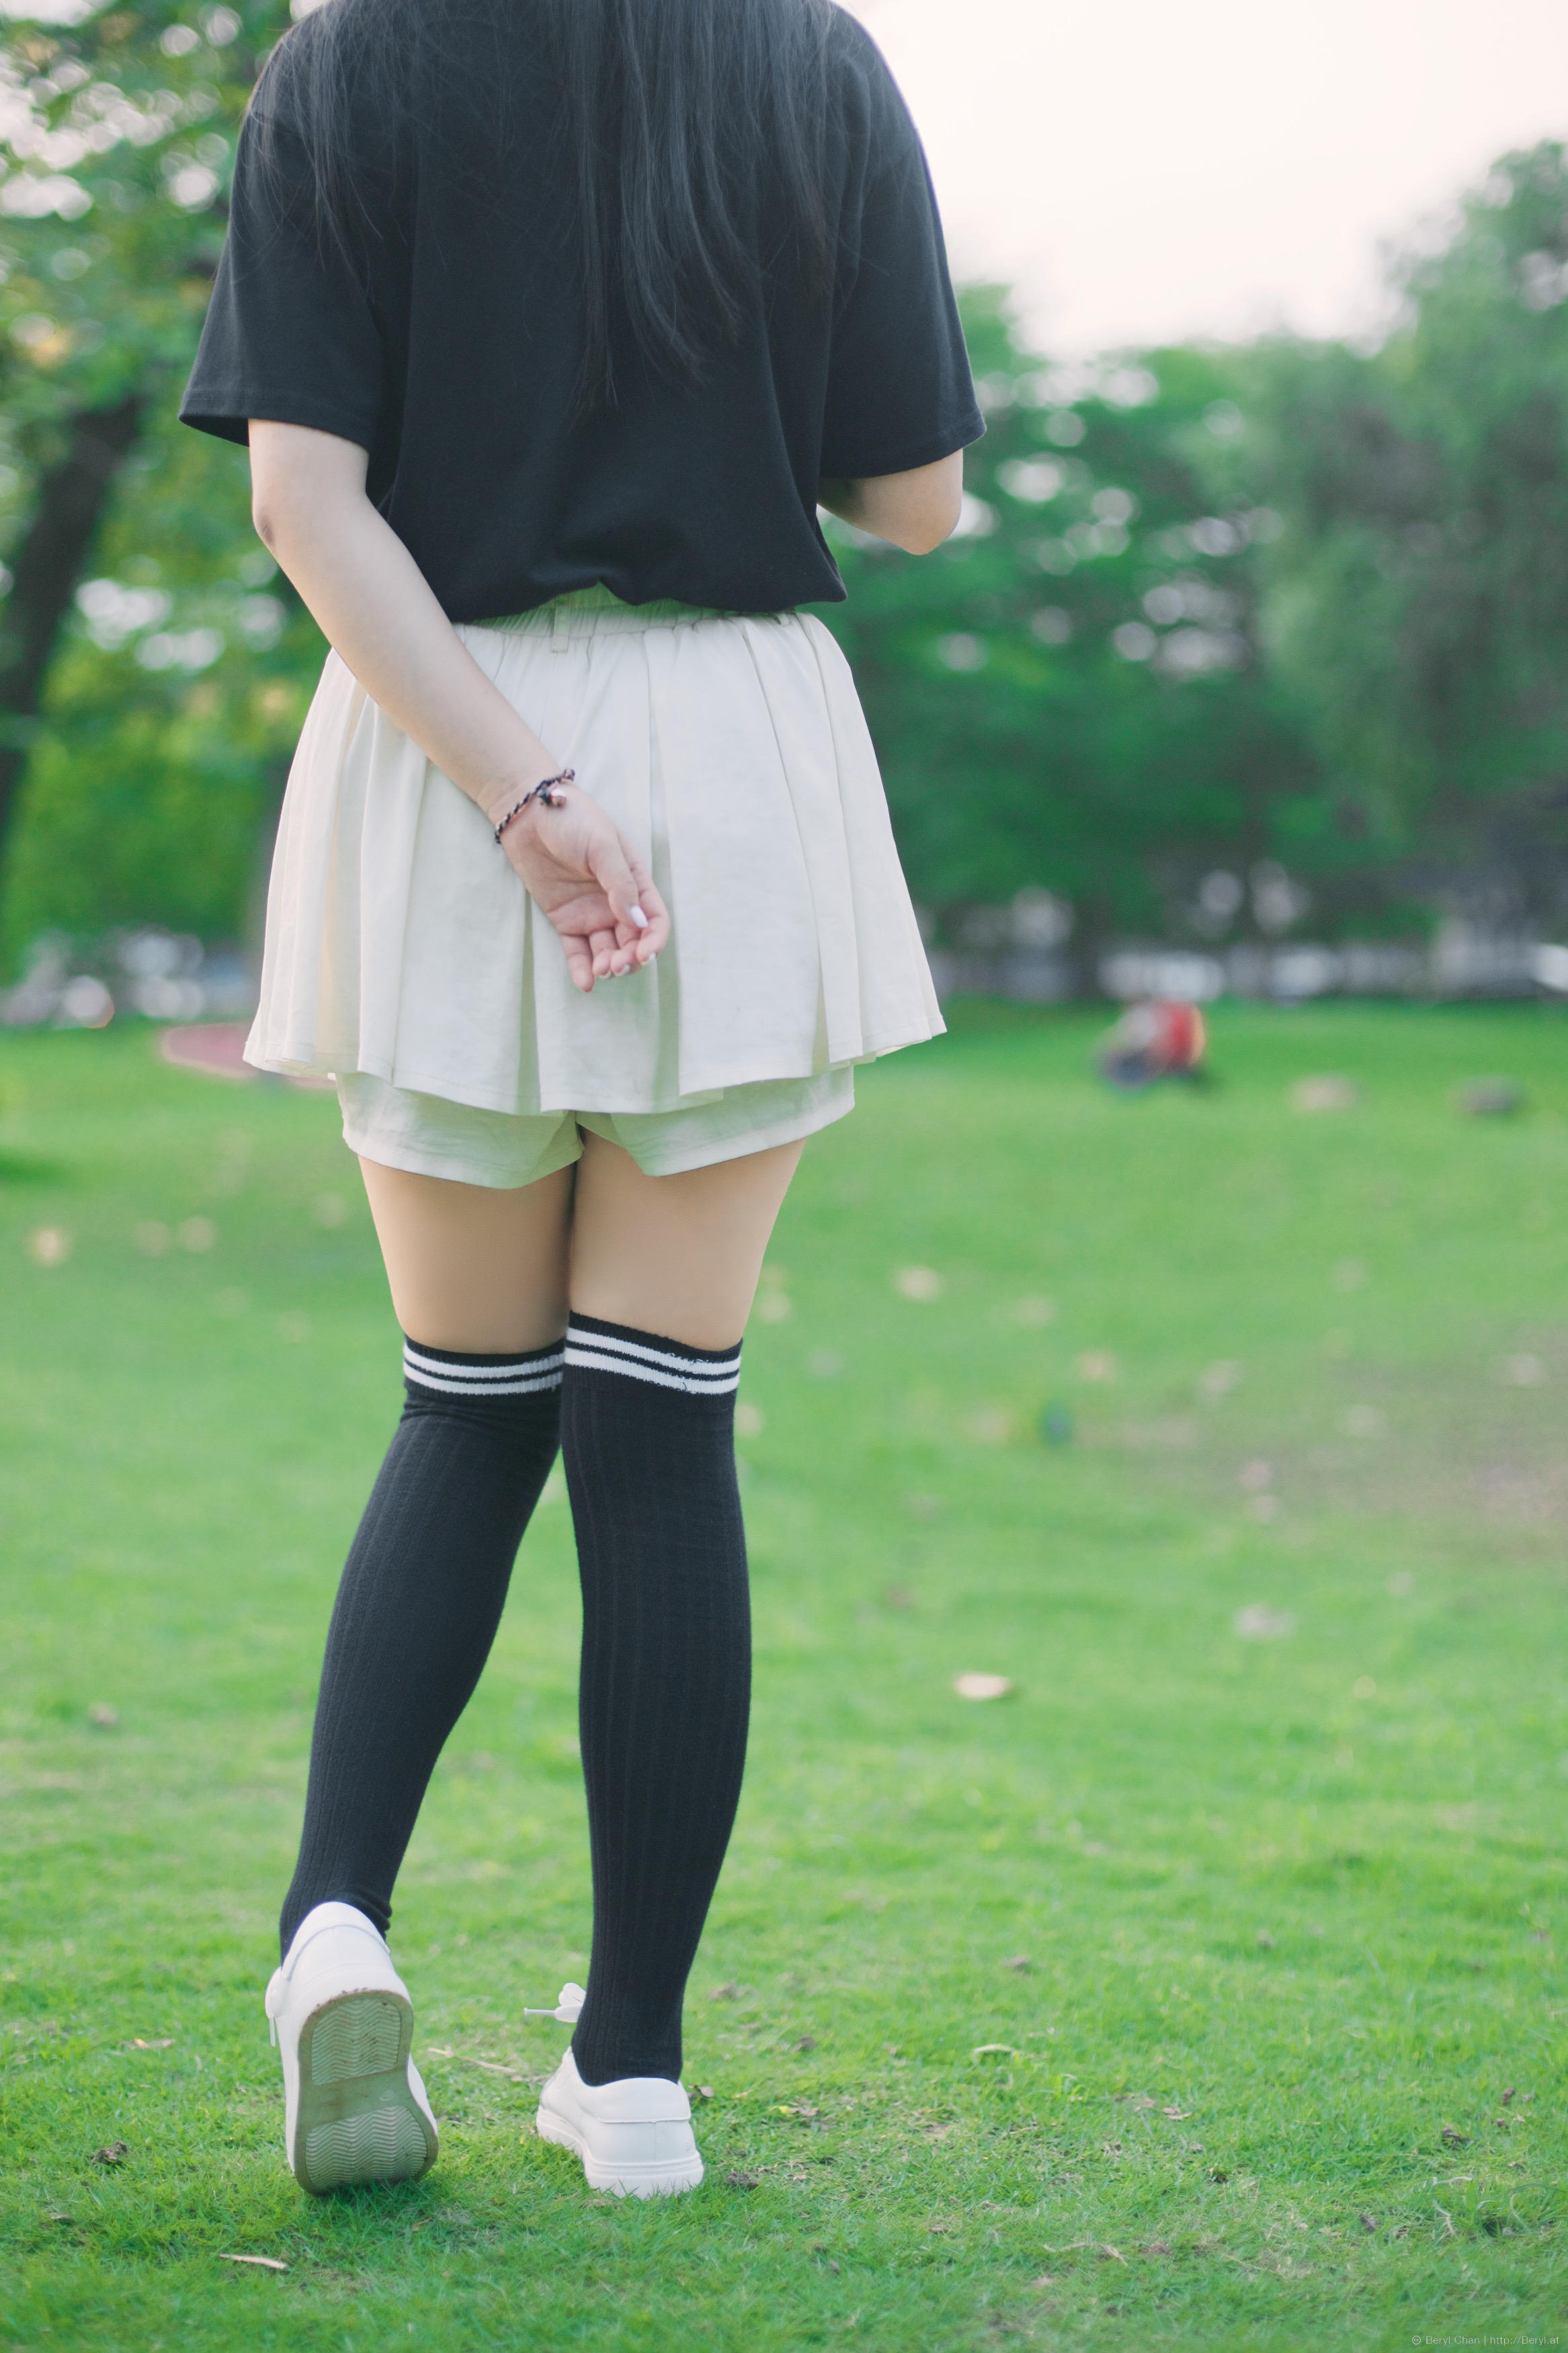
girl, white, lawn, leg, portrait, green, nikon, clothing, lady, shoes, 50mm, dress, hands, back, legs, sneakers, arms, footwear, faceless, school, skirt, overkneesocks, tights, kneehighsocks, nikond800e, kneesocks, manuallensnocpu, teenage, longsocks, schoolgirl, shortskirt, kneehigh, abdomen